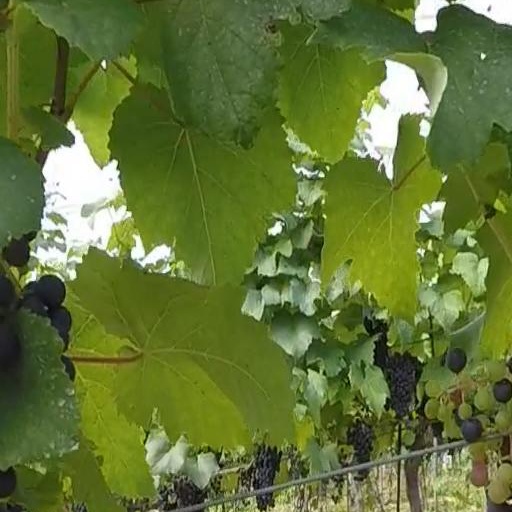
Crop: grape